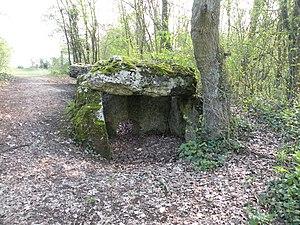
Dolmen de la Pierre aux Fées
Cet article recense les monuments historiques français classés en 1889.
Villers-Saint-Sépulcre est une commune française située dans le département de l'Oise, en région Hauts-de-France.
La Pierre aux Fées est une allée couverte située sur la commune de Villers-Saint-Sépulcre dans le département de l'Oise.